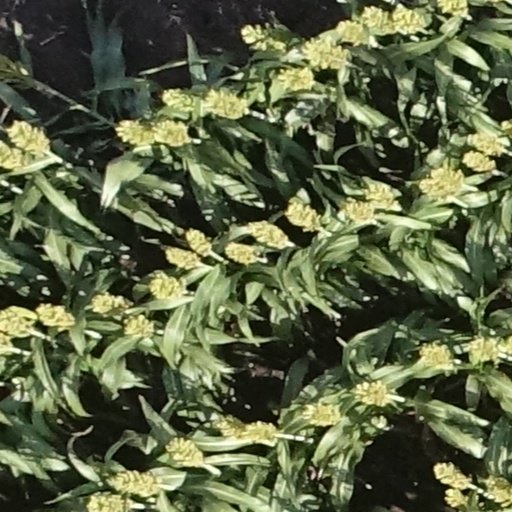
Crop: sorghum